Boardwalk (entertainment district)

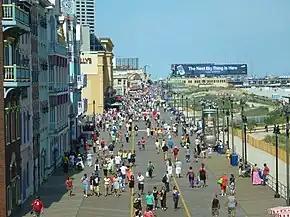
Many people walking on a boardwalk at the beach in Atlantic City, New Jersey

A boardwalk is a promenade along a beach or waterfront. In North America, and particularly in the United States, many waterfront commercial boardwalks have become so successful as tourist attractions that the simple wooden pathways have been replaced by esplanades made of concrete, brick or other construction, sometimes with a wooden façade on the surface. An entertainment boardwalk often contains an amusement park, casinos, or hotels on a pier-like structure. One of the earliest such boardwalks was designed in New Jersey and opened June 26, 1870, in Atlantic City, and one of the longest is Mazatlán's Malecón, at of oceanfront boardwalk.